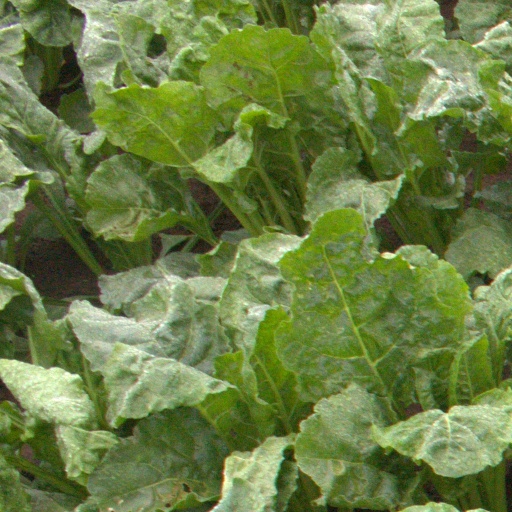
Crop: sugar beet